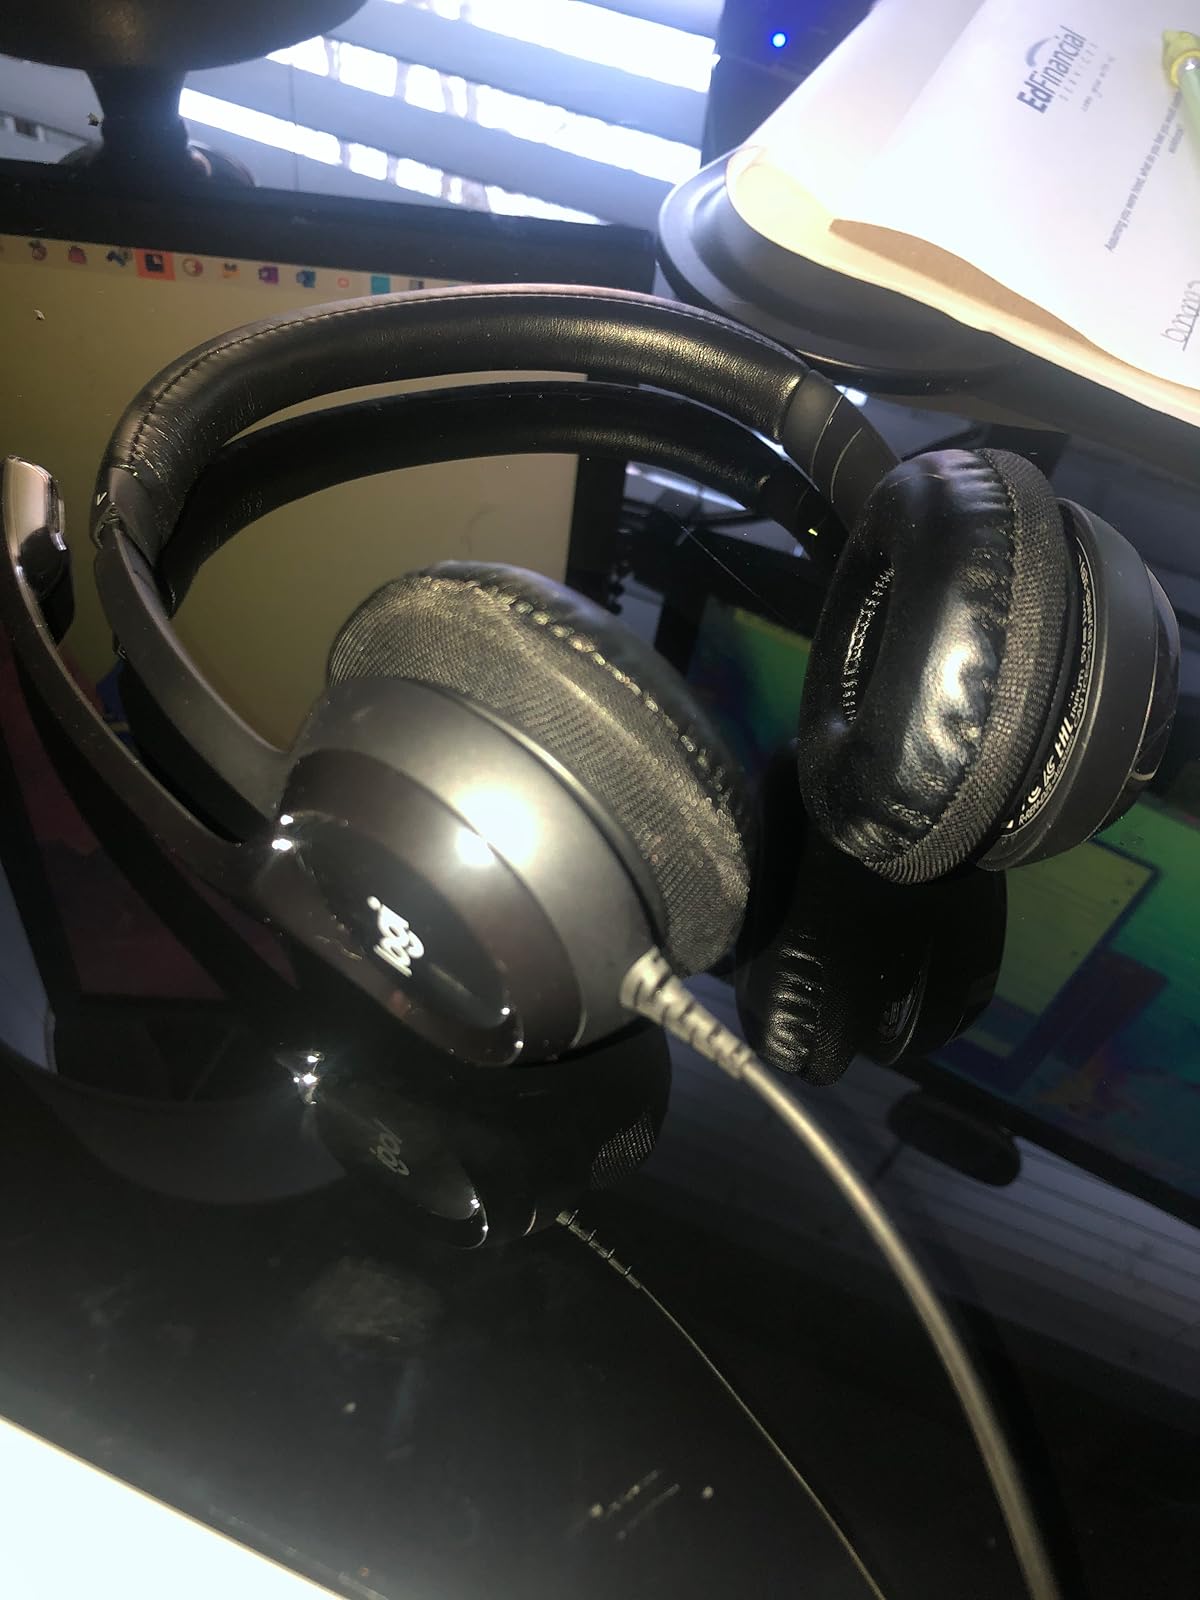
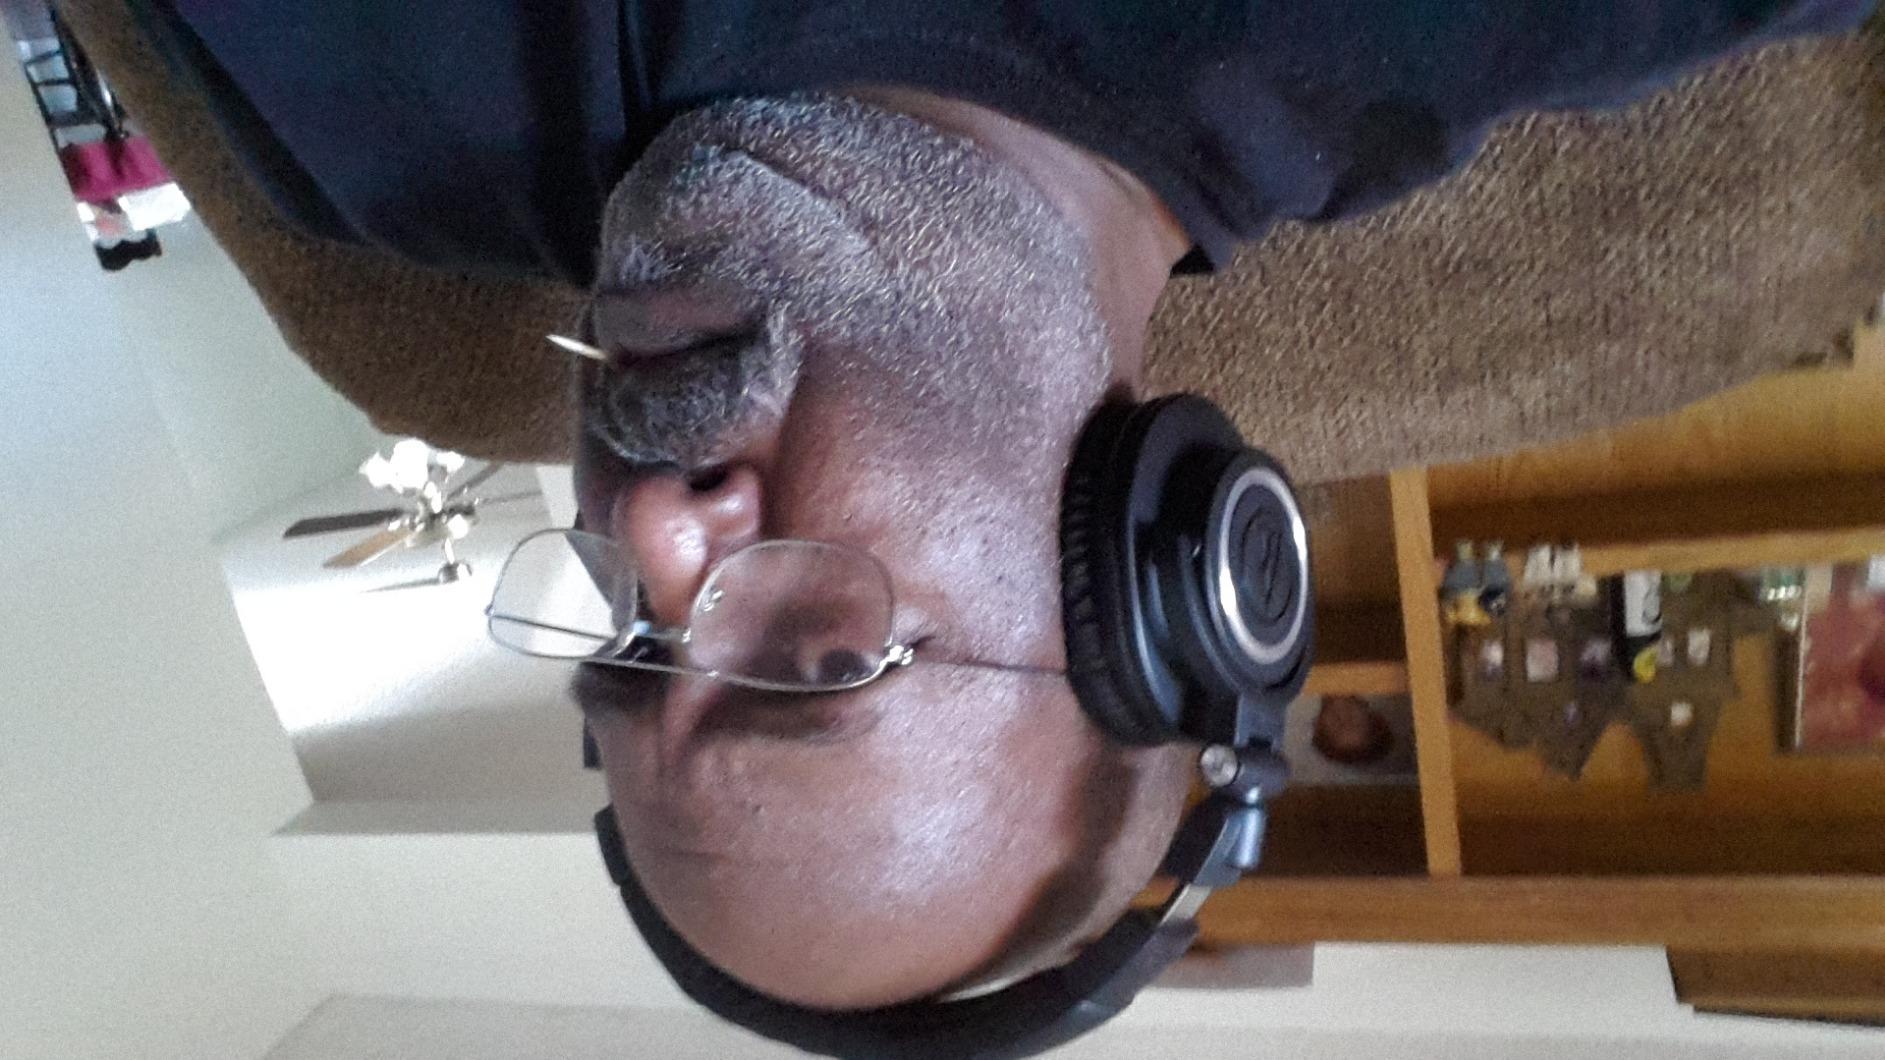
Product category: headphones
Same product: no